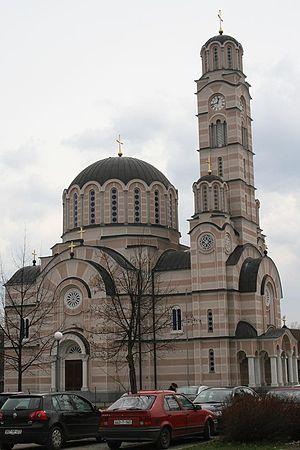
L'éparchie de Zvornik-Tuzla est une éparchie, c'est-à-dire une circonscription de l'Église orthodoxe serbe. Elle est située en Bosnie-Herzégovine et son siège se trouve à Bijeljina. En 2006, elle est administrée par l'évêque Hrizostom.